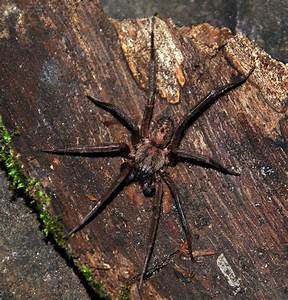
Label: ragno